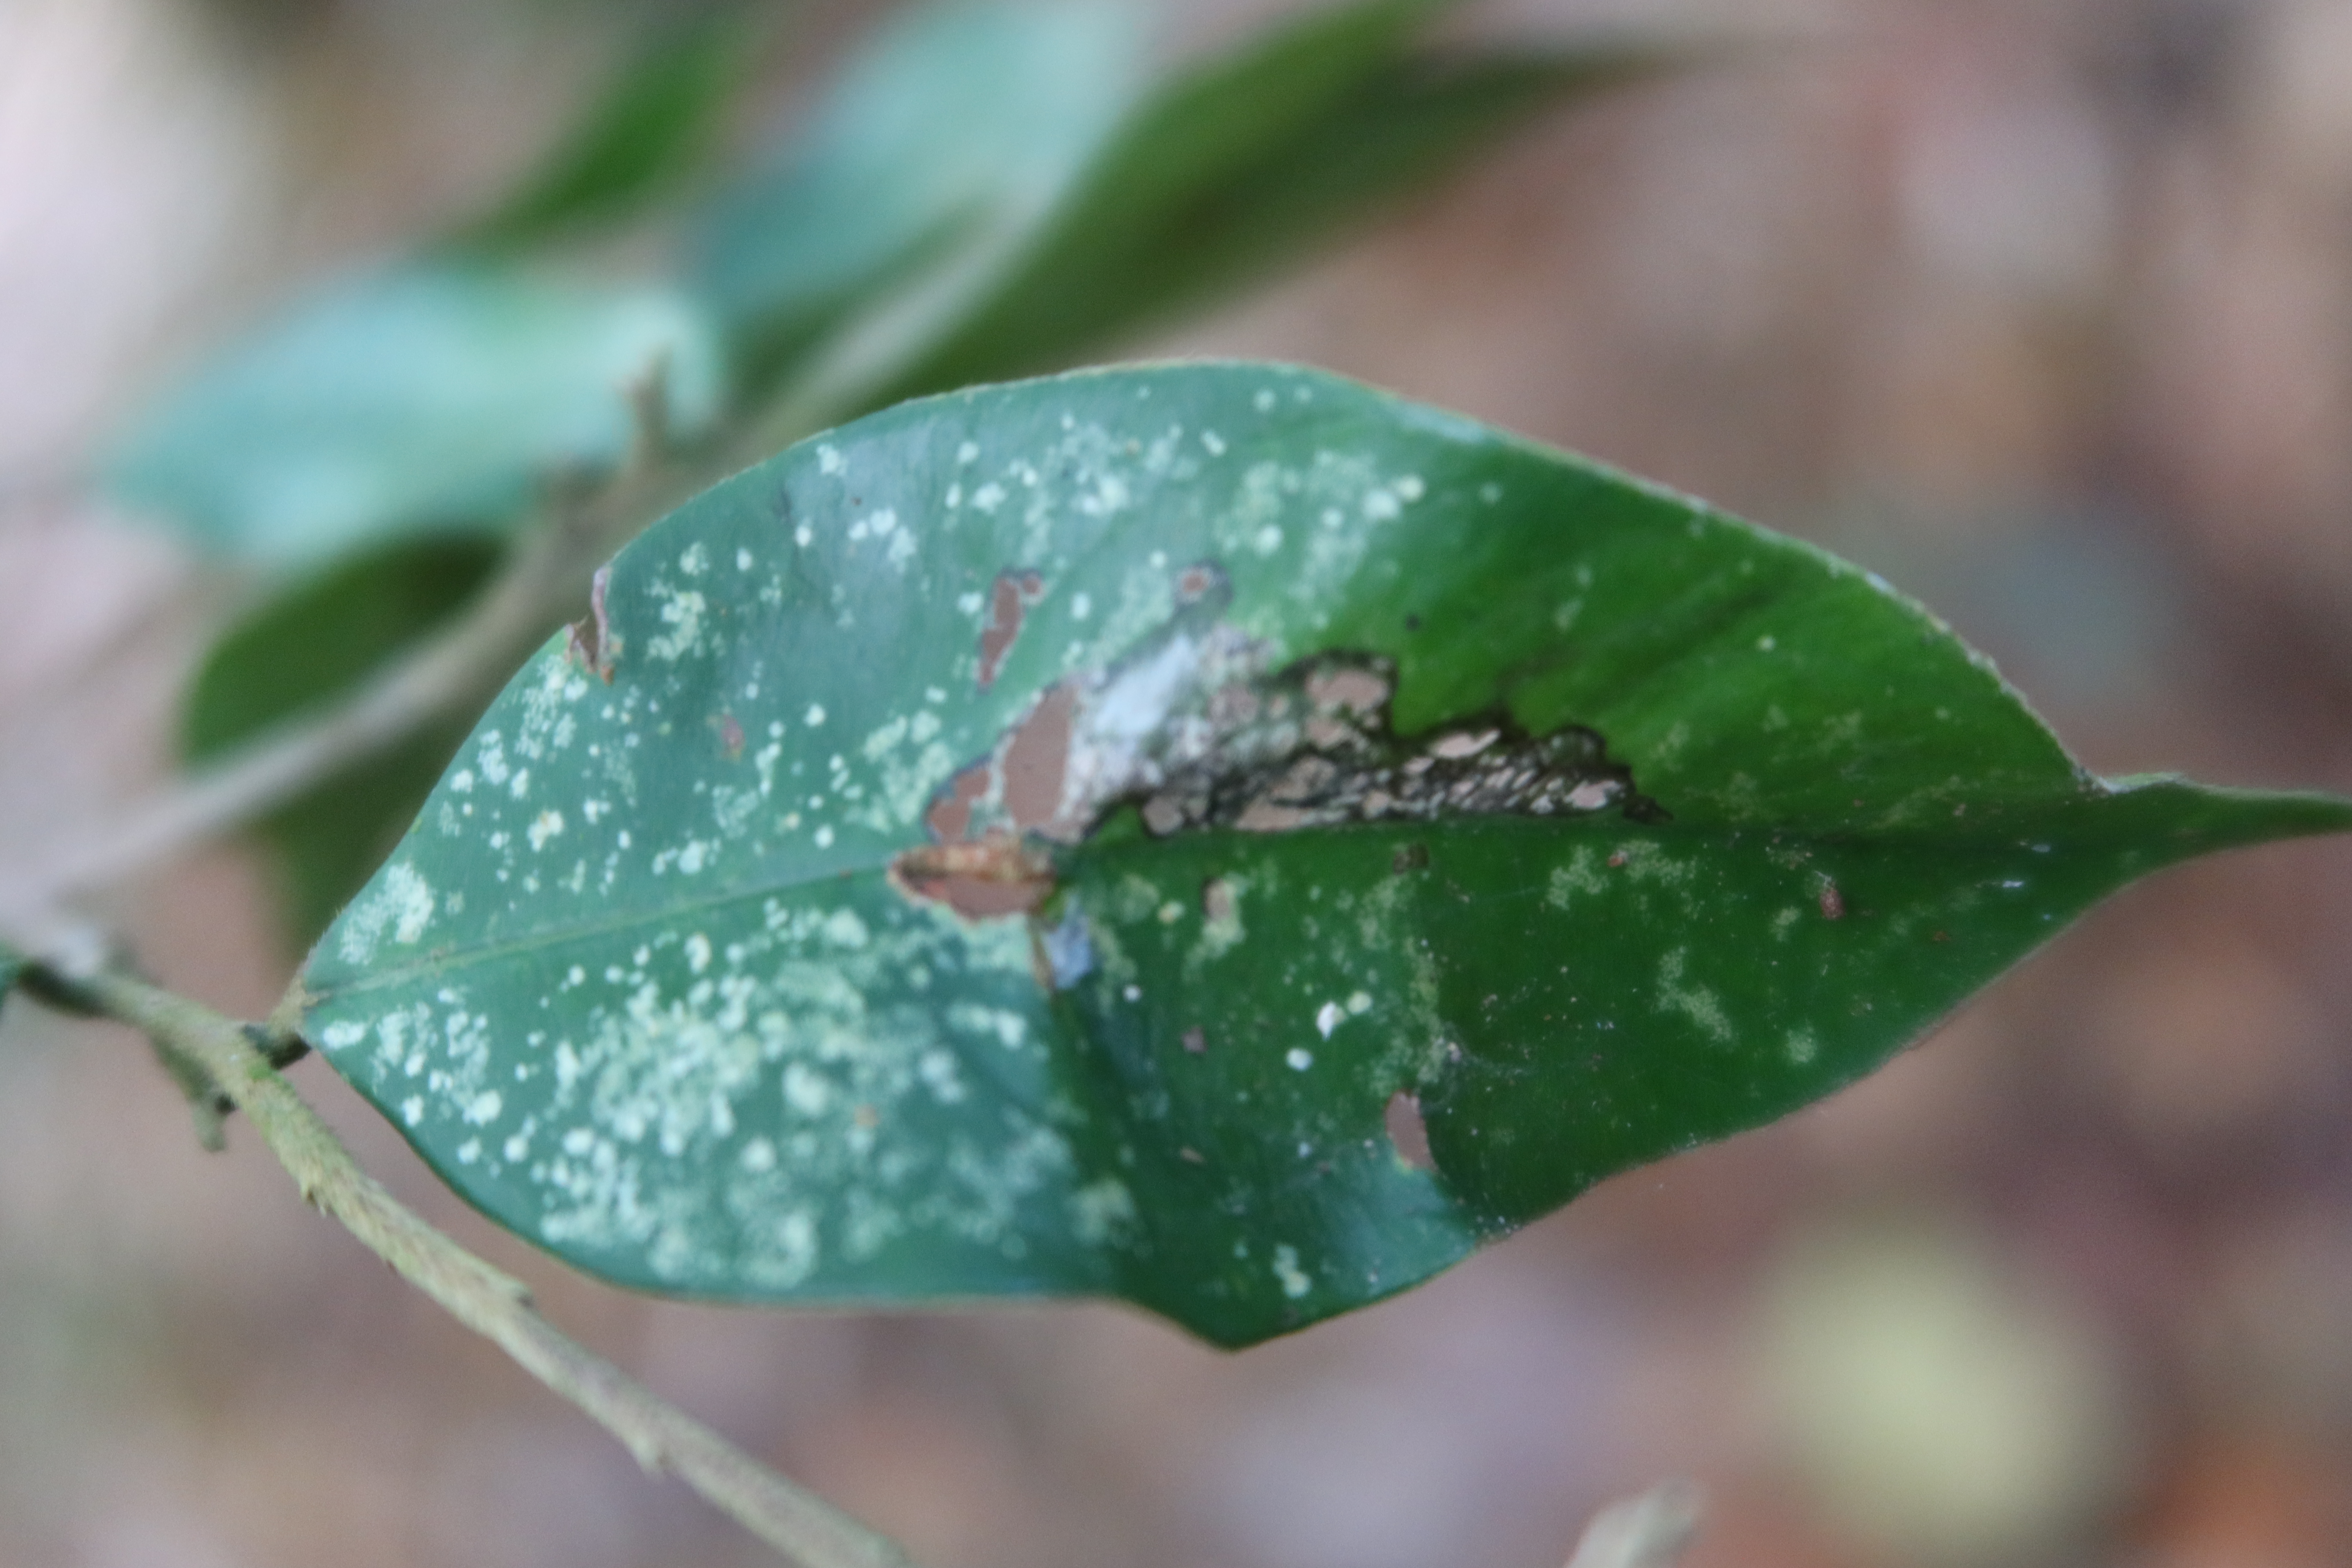
Label: Anthracnose